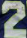
Number: 2